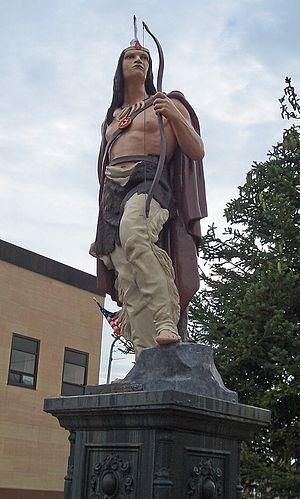
Ishpeming est une ville américaine située dans le comté de Marquette, dans l’État du Michigan. Lors du recensement de 2010, sa population s’élevait à 6 470 habitants.